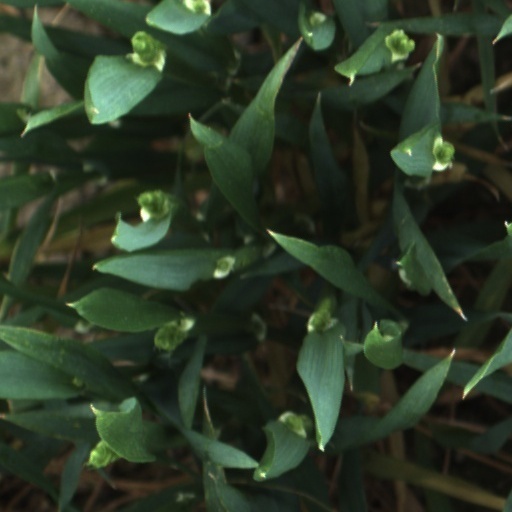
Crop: wheat